Answer in natural language. How many Beds are visible in the scene? Choose between the following options: 4, 1, 6, 2 or 5
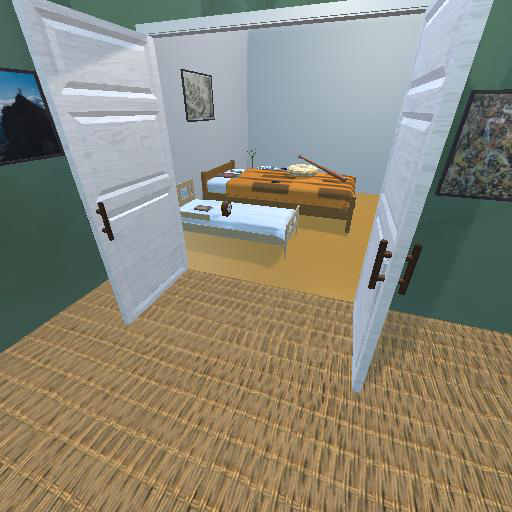
<answer>2</answer>